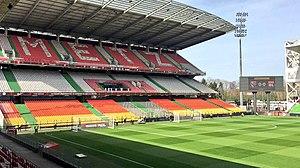
Tribune Ouest de Saint-Symphorien
Le stade Saint-Symphorien est l'enceinte sportive principale de l'agglomération messine. C'est un stade consacré au football qui est utilisé par le Football Club de Metz. Il est le plus grand stade de Lorraine et le deuxième plus grand de la région Grand Est, derrière La Meinau à Strasbourg.